Culture of Finland

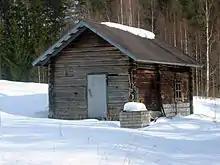
A smoke sauna ("savusauna") in Enonkoski

Vappu, or May Day is a national holiday, an event for Finns to emphatically welcome spring after several months of little daylight. It can be compared to Mardi Gras with parades and parties. Traditionally, the event begins on the eve of Vappu by former and current students putting on their student caps (graduation cap).